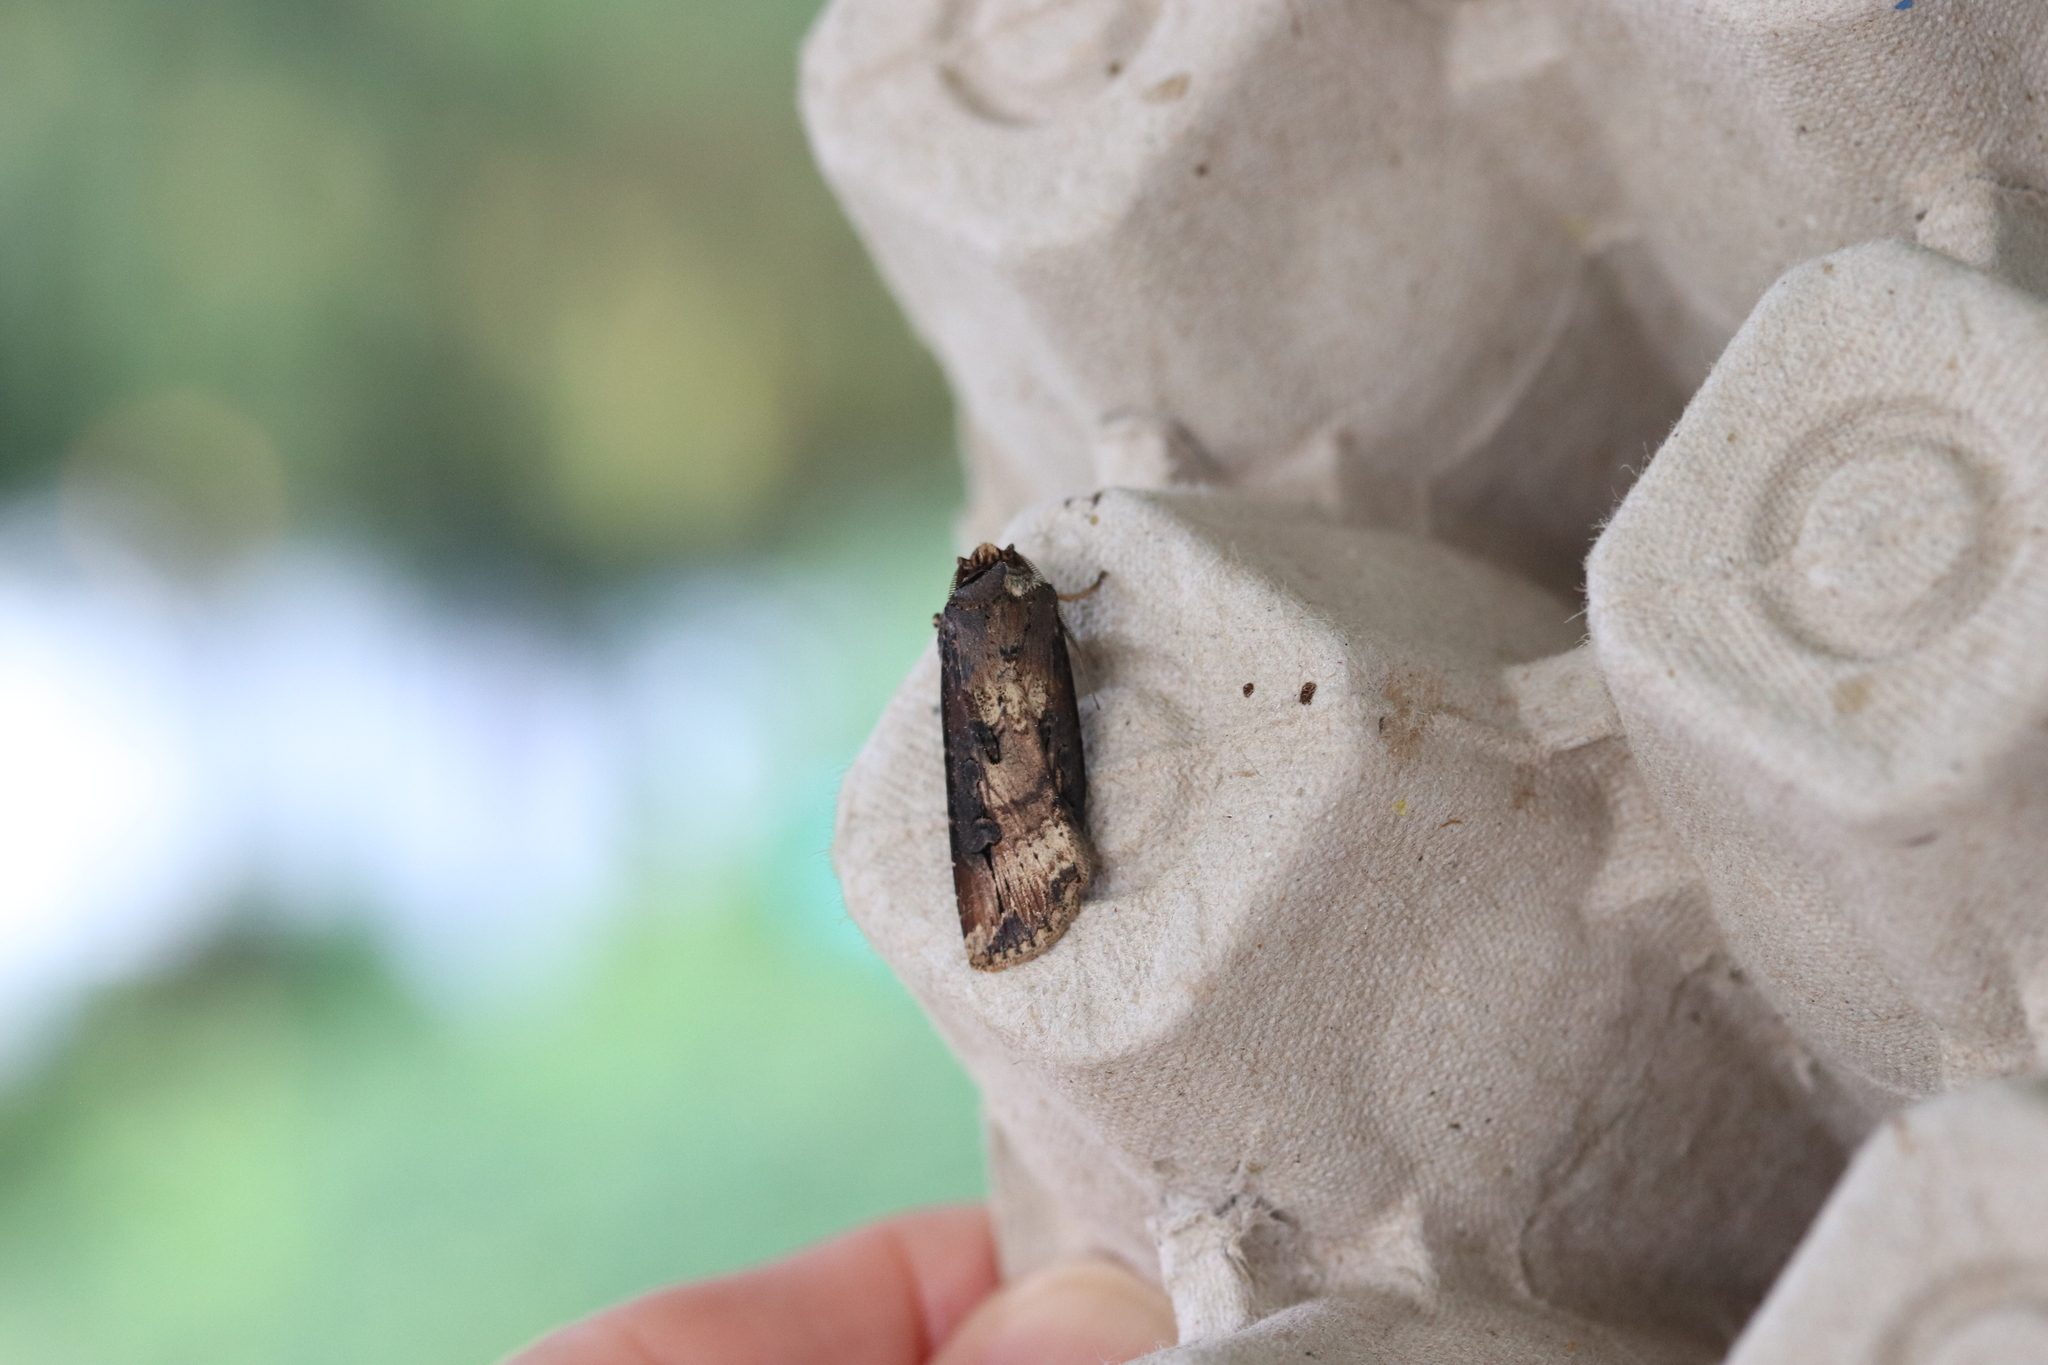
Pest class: cutworms